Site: brandenburg
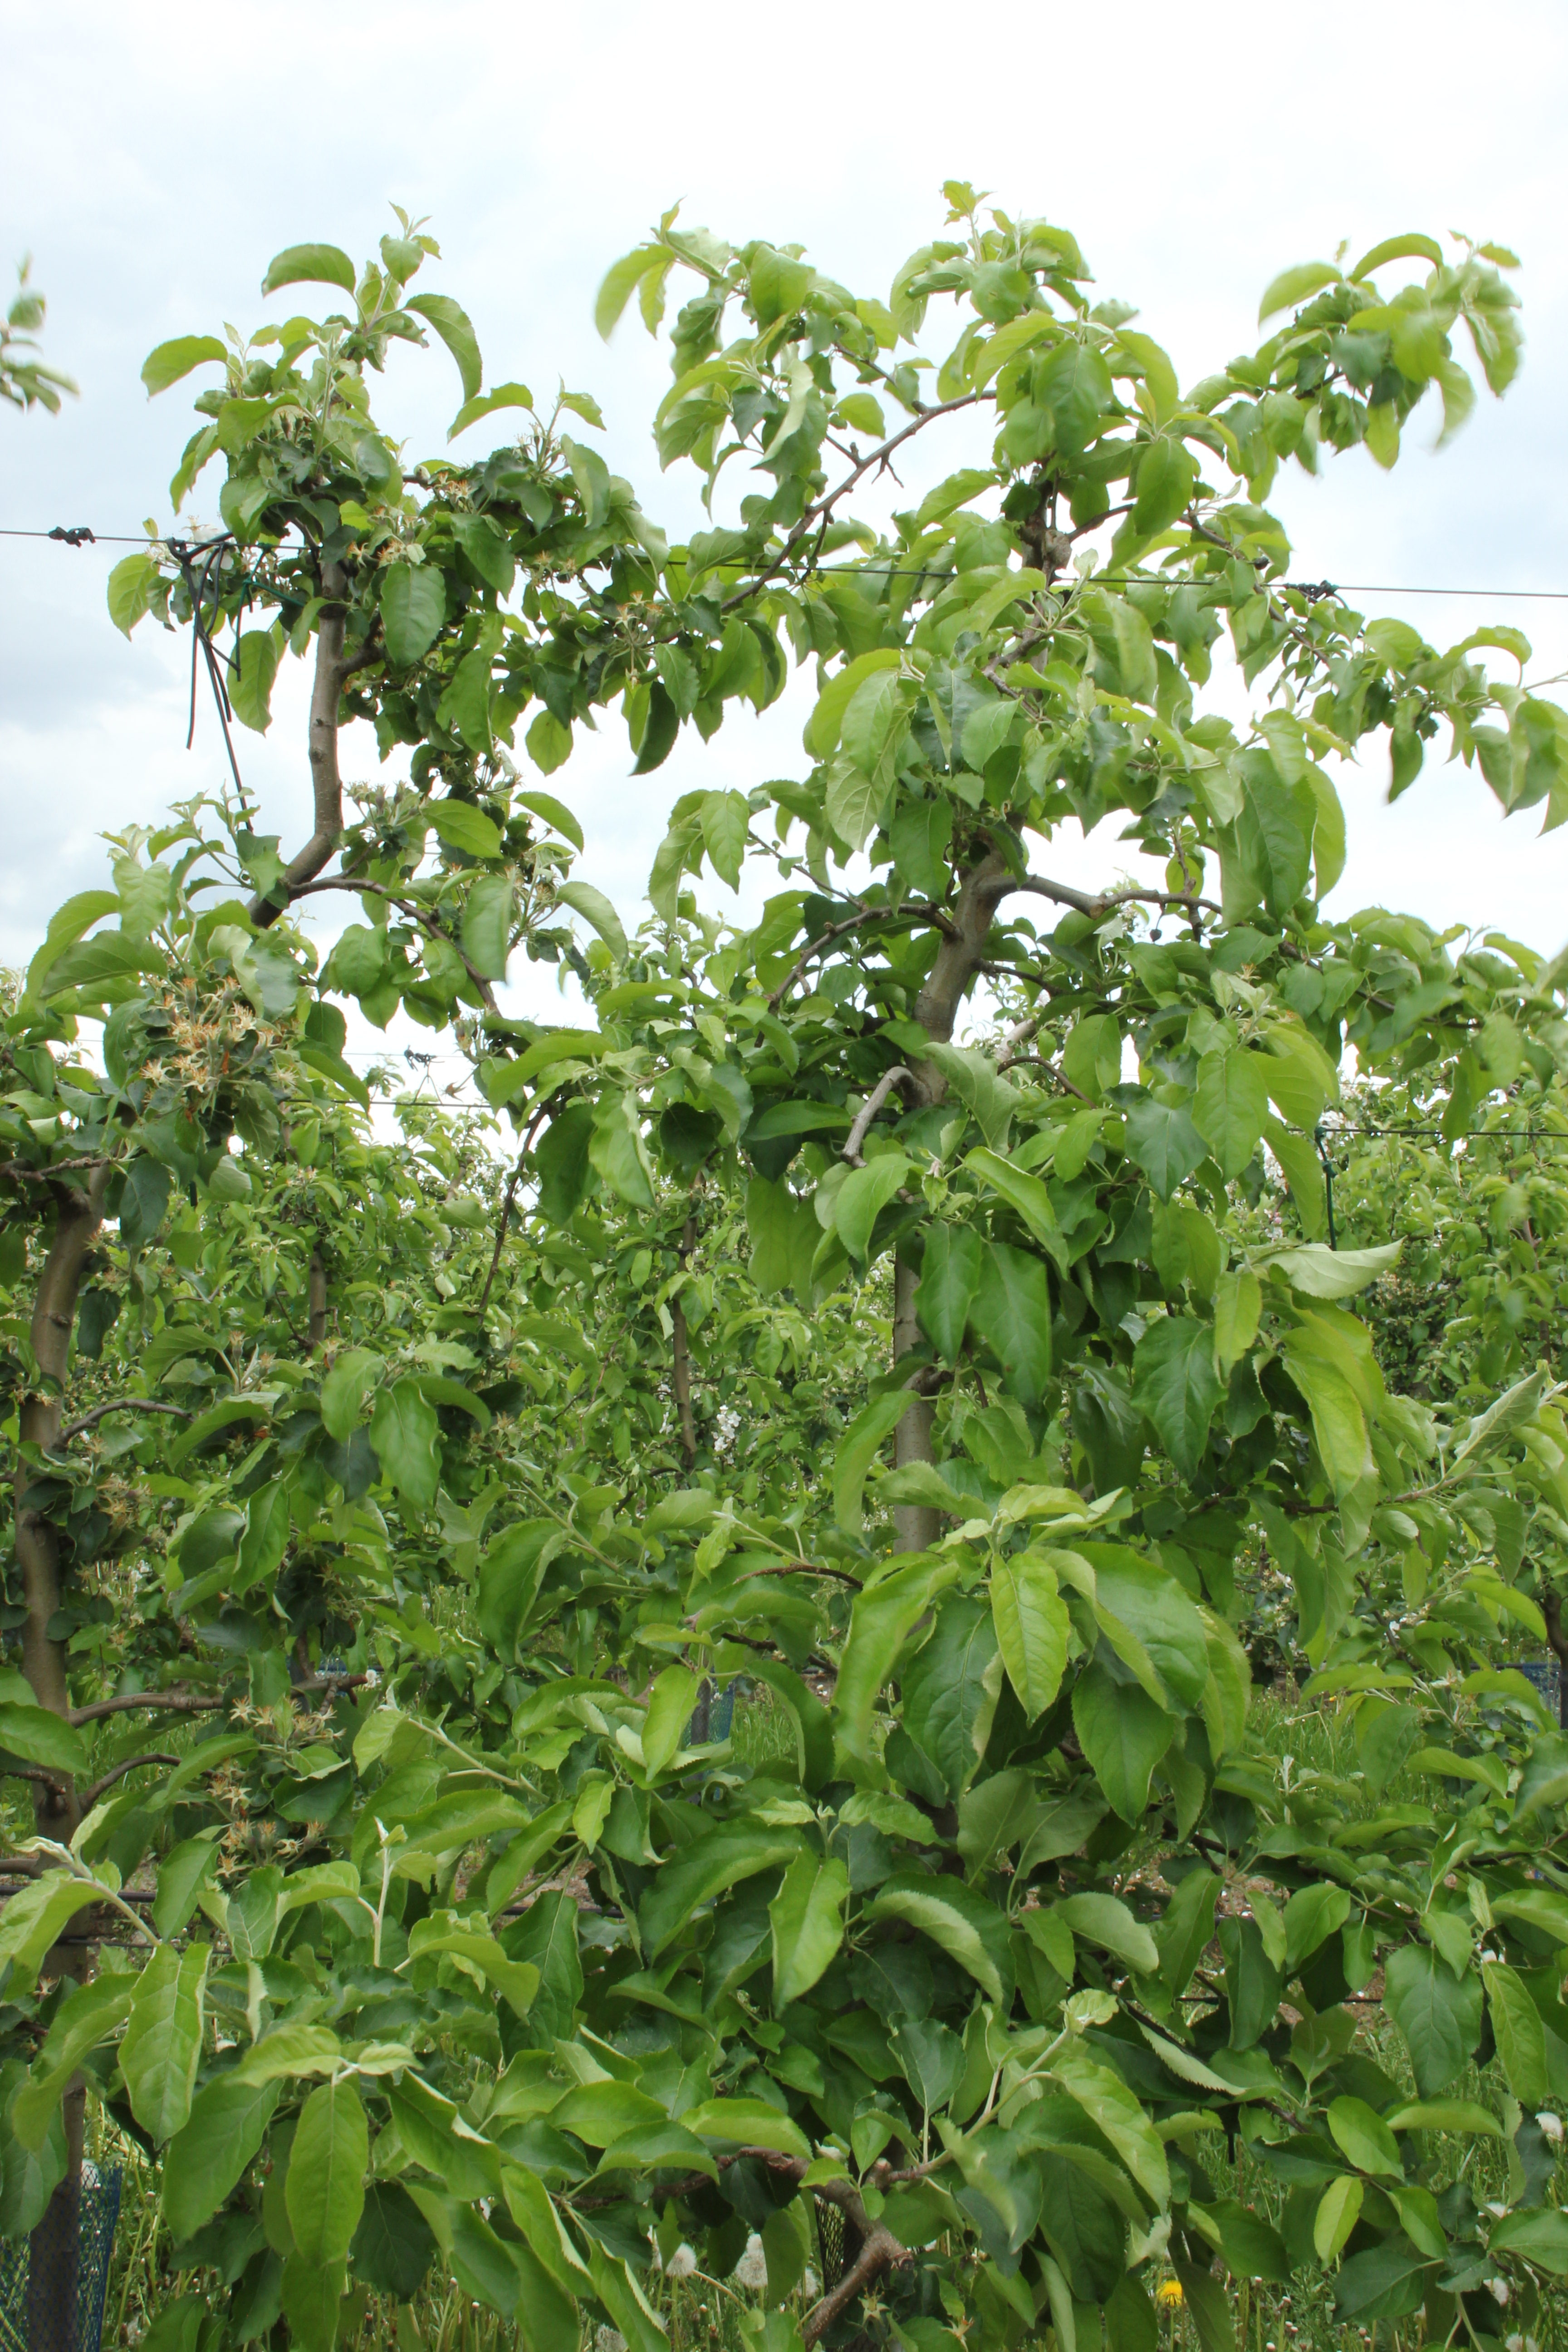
Growth stage (BBCH 67): Flowering